Alastua railway station

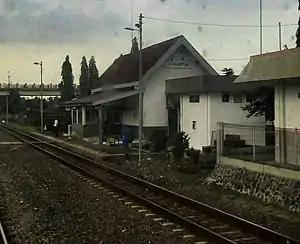
Alastua Station

Alastua Station (ATA) is a class II railway station located in Tlogomulyo, Pedurungan, Semarang. The station, which is located at an altitude of +6 m, is included in the Operation Area IV Semarang and is the station that is located at the easternmost location in the city of Semarang.